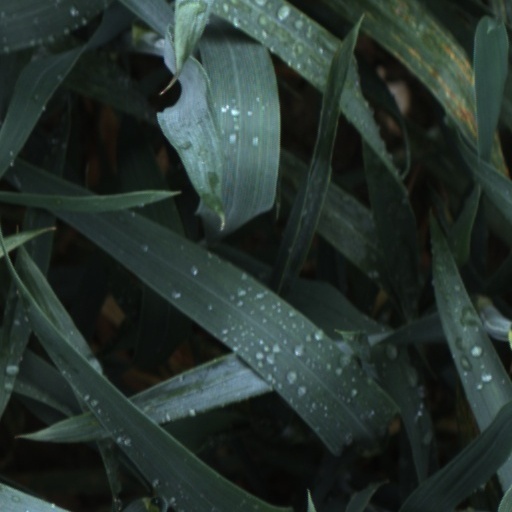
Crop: wheat